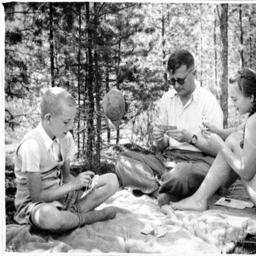
person playing cards at a sad picnic with his kids .